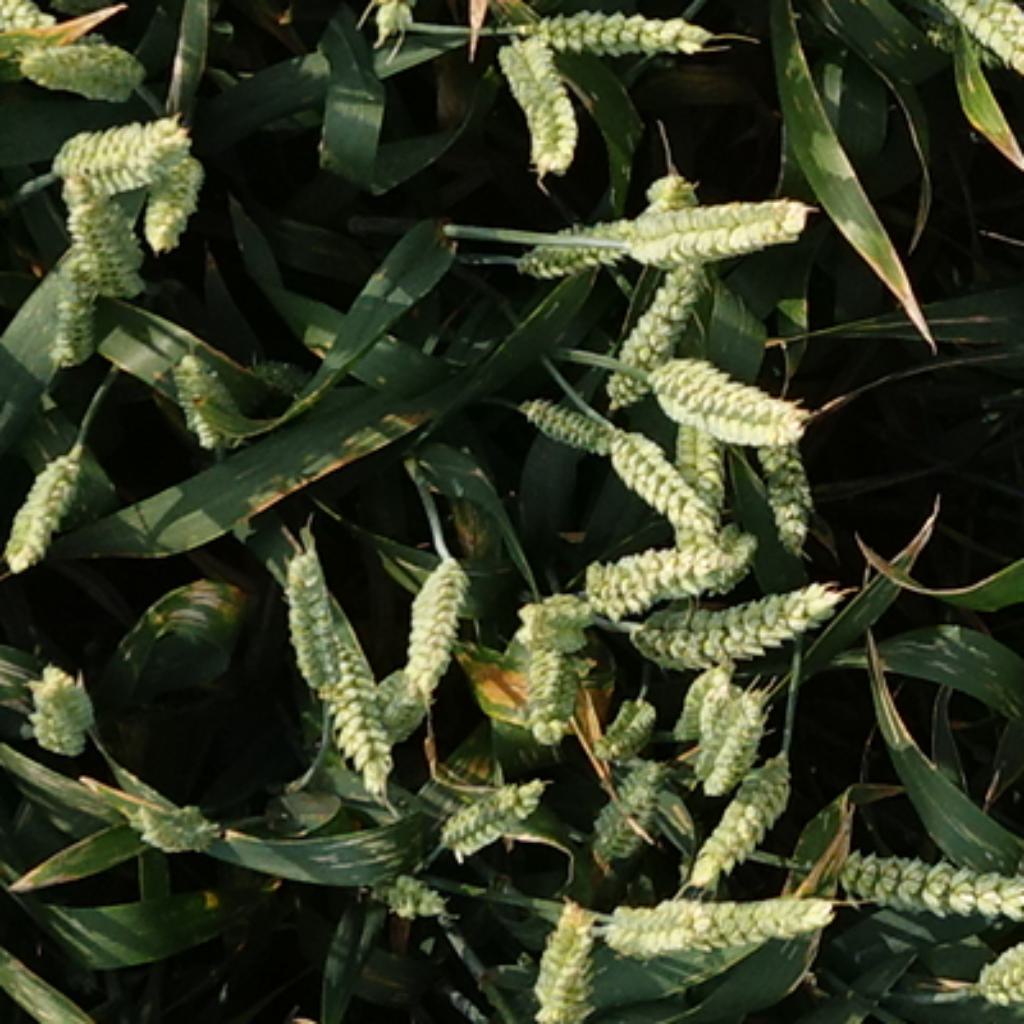
Country: France
Location: VSC
Wheat development stage: Filling - Ripening